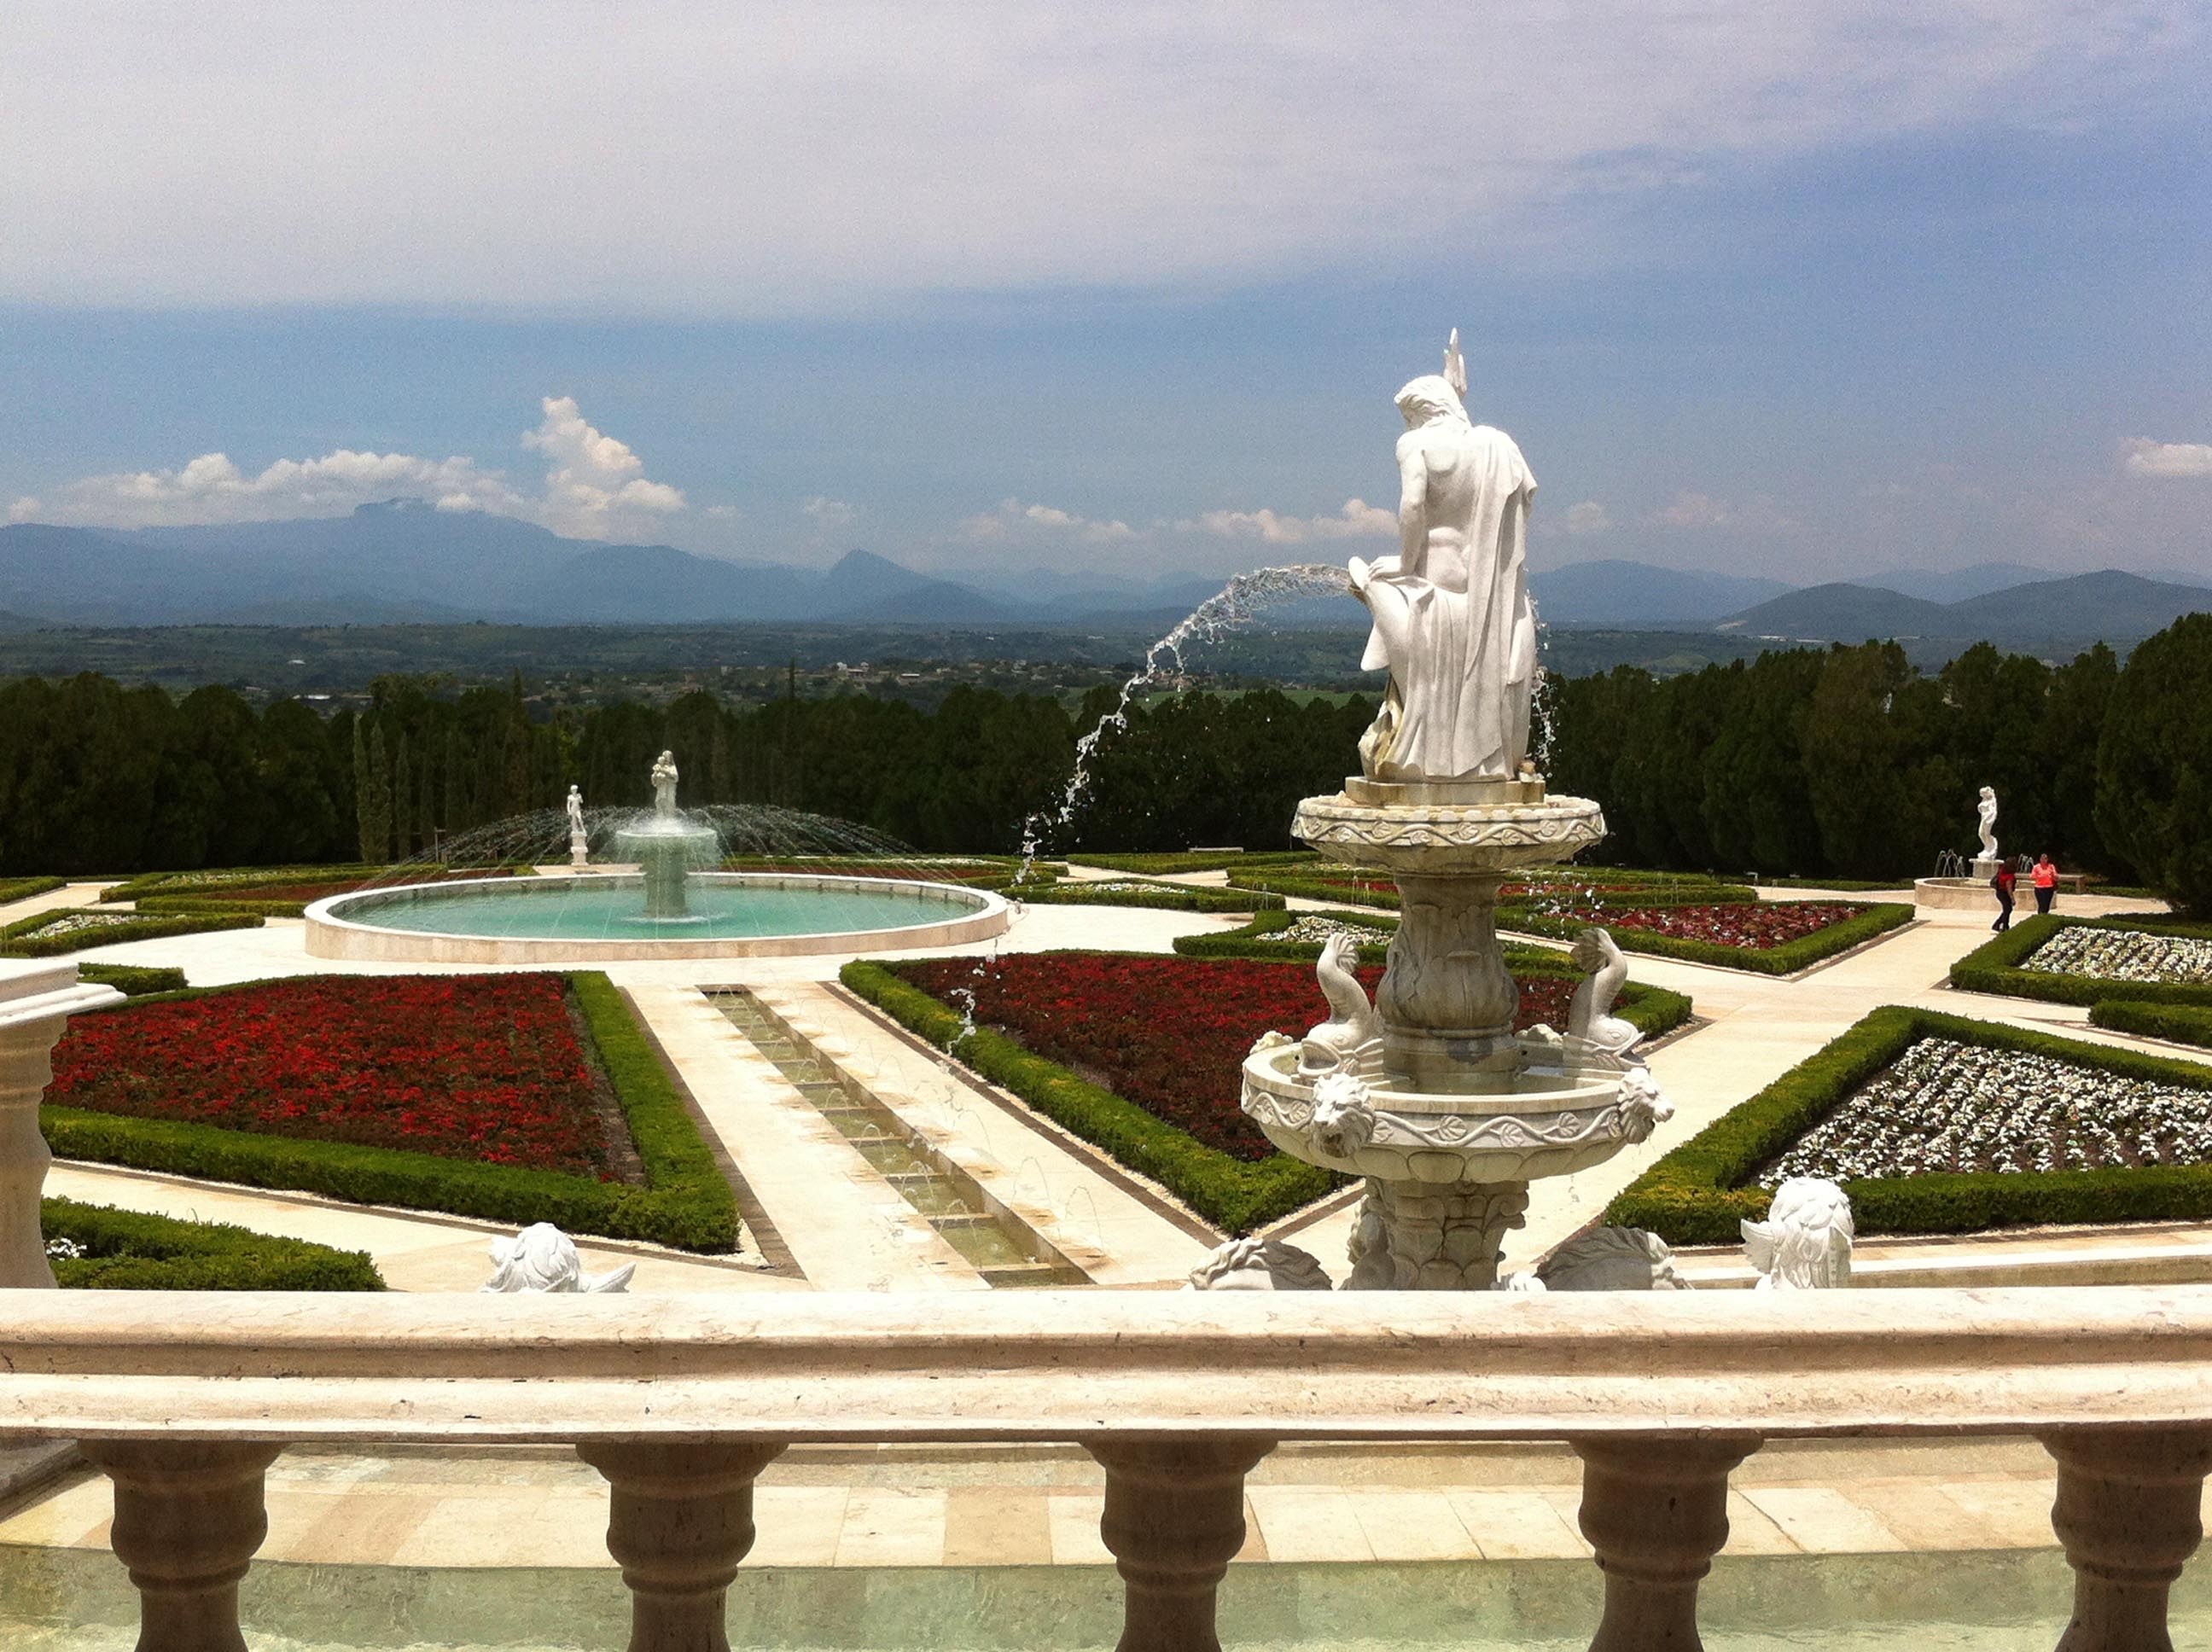
landscape, structure, palace, monument, landmark, garden, sculpture, memorial, fountain, town square, water feature